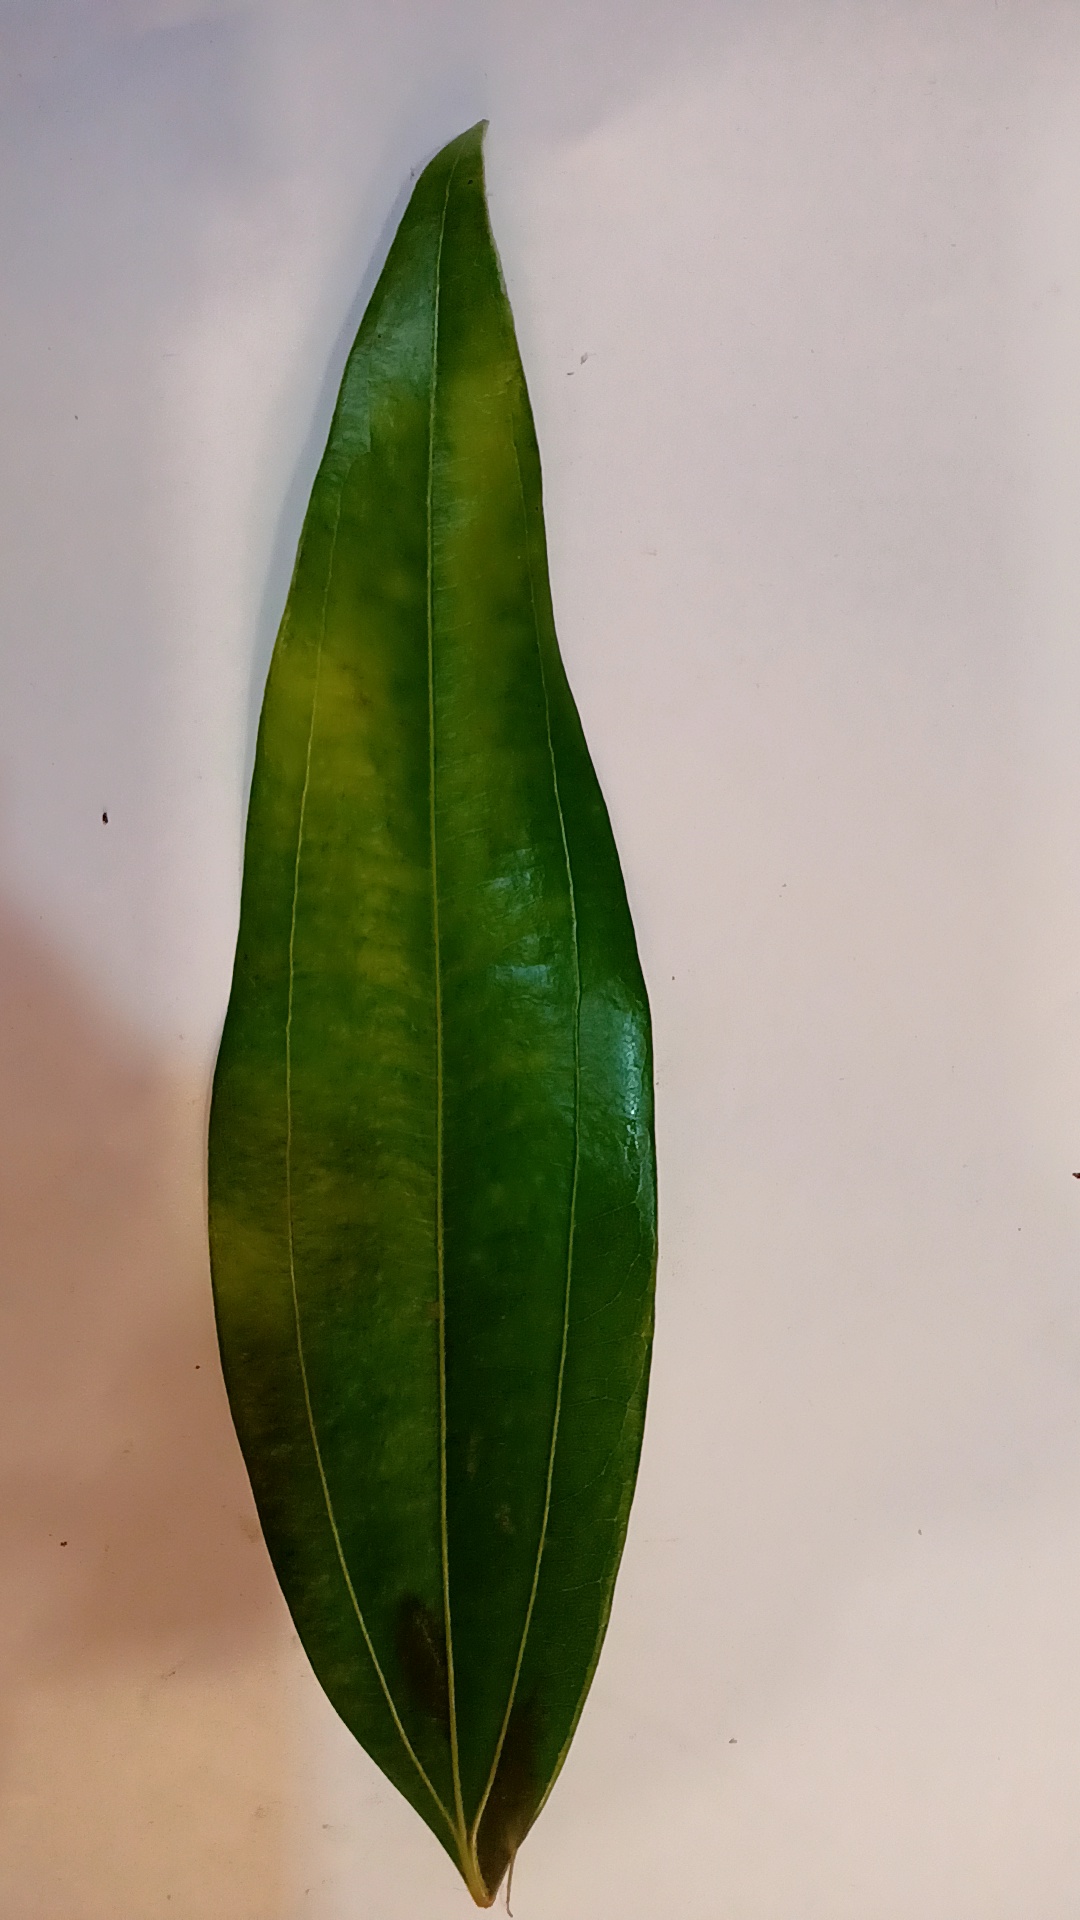
Label: Healthy